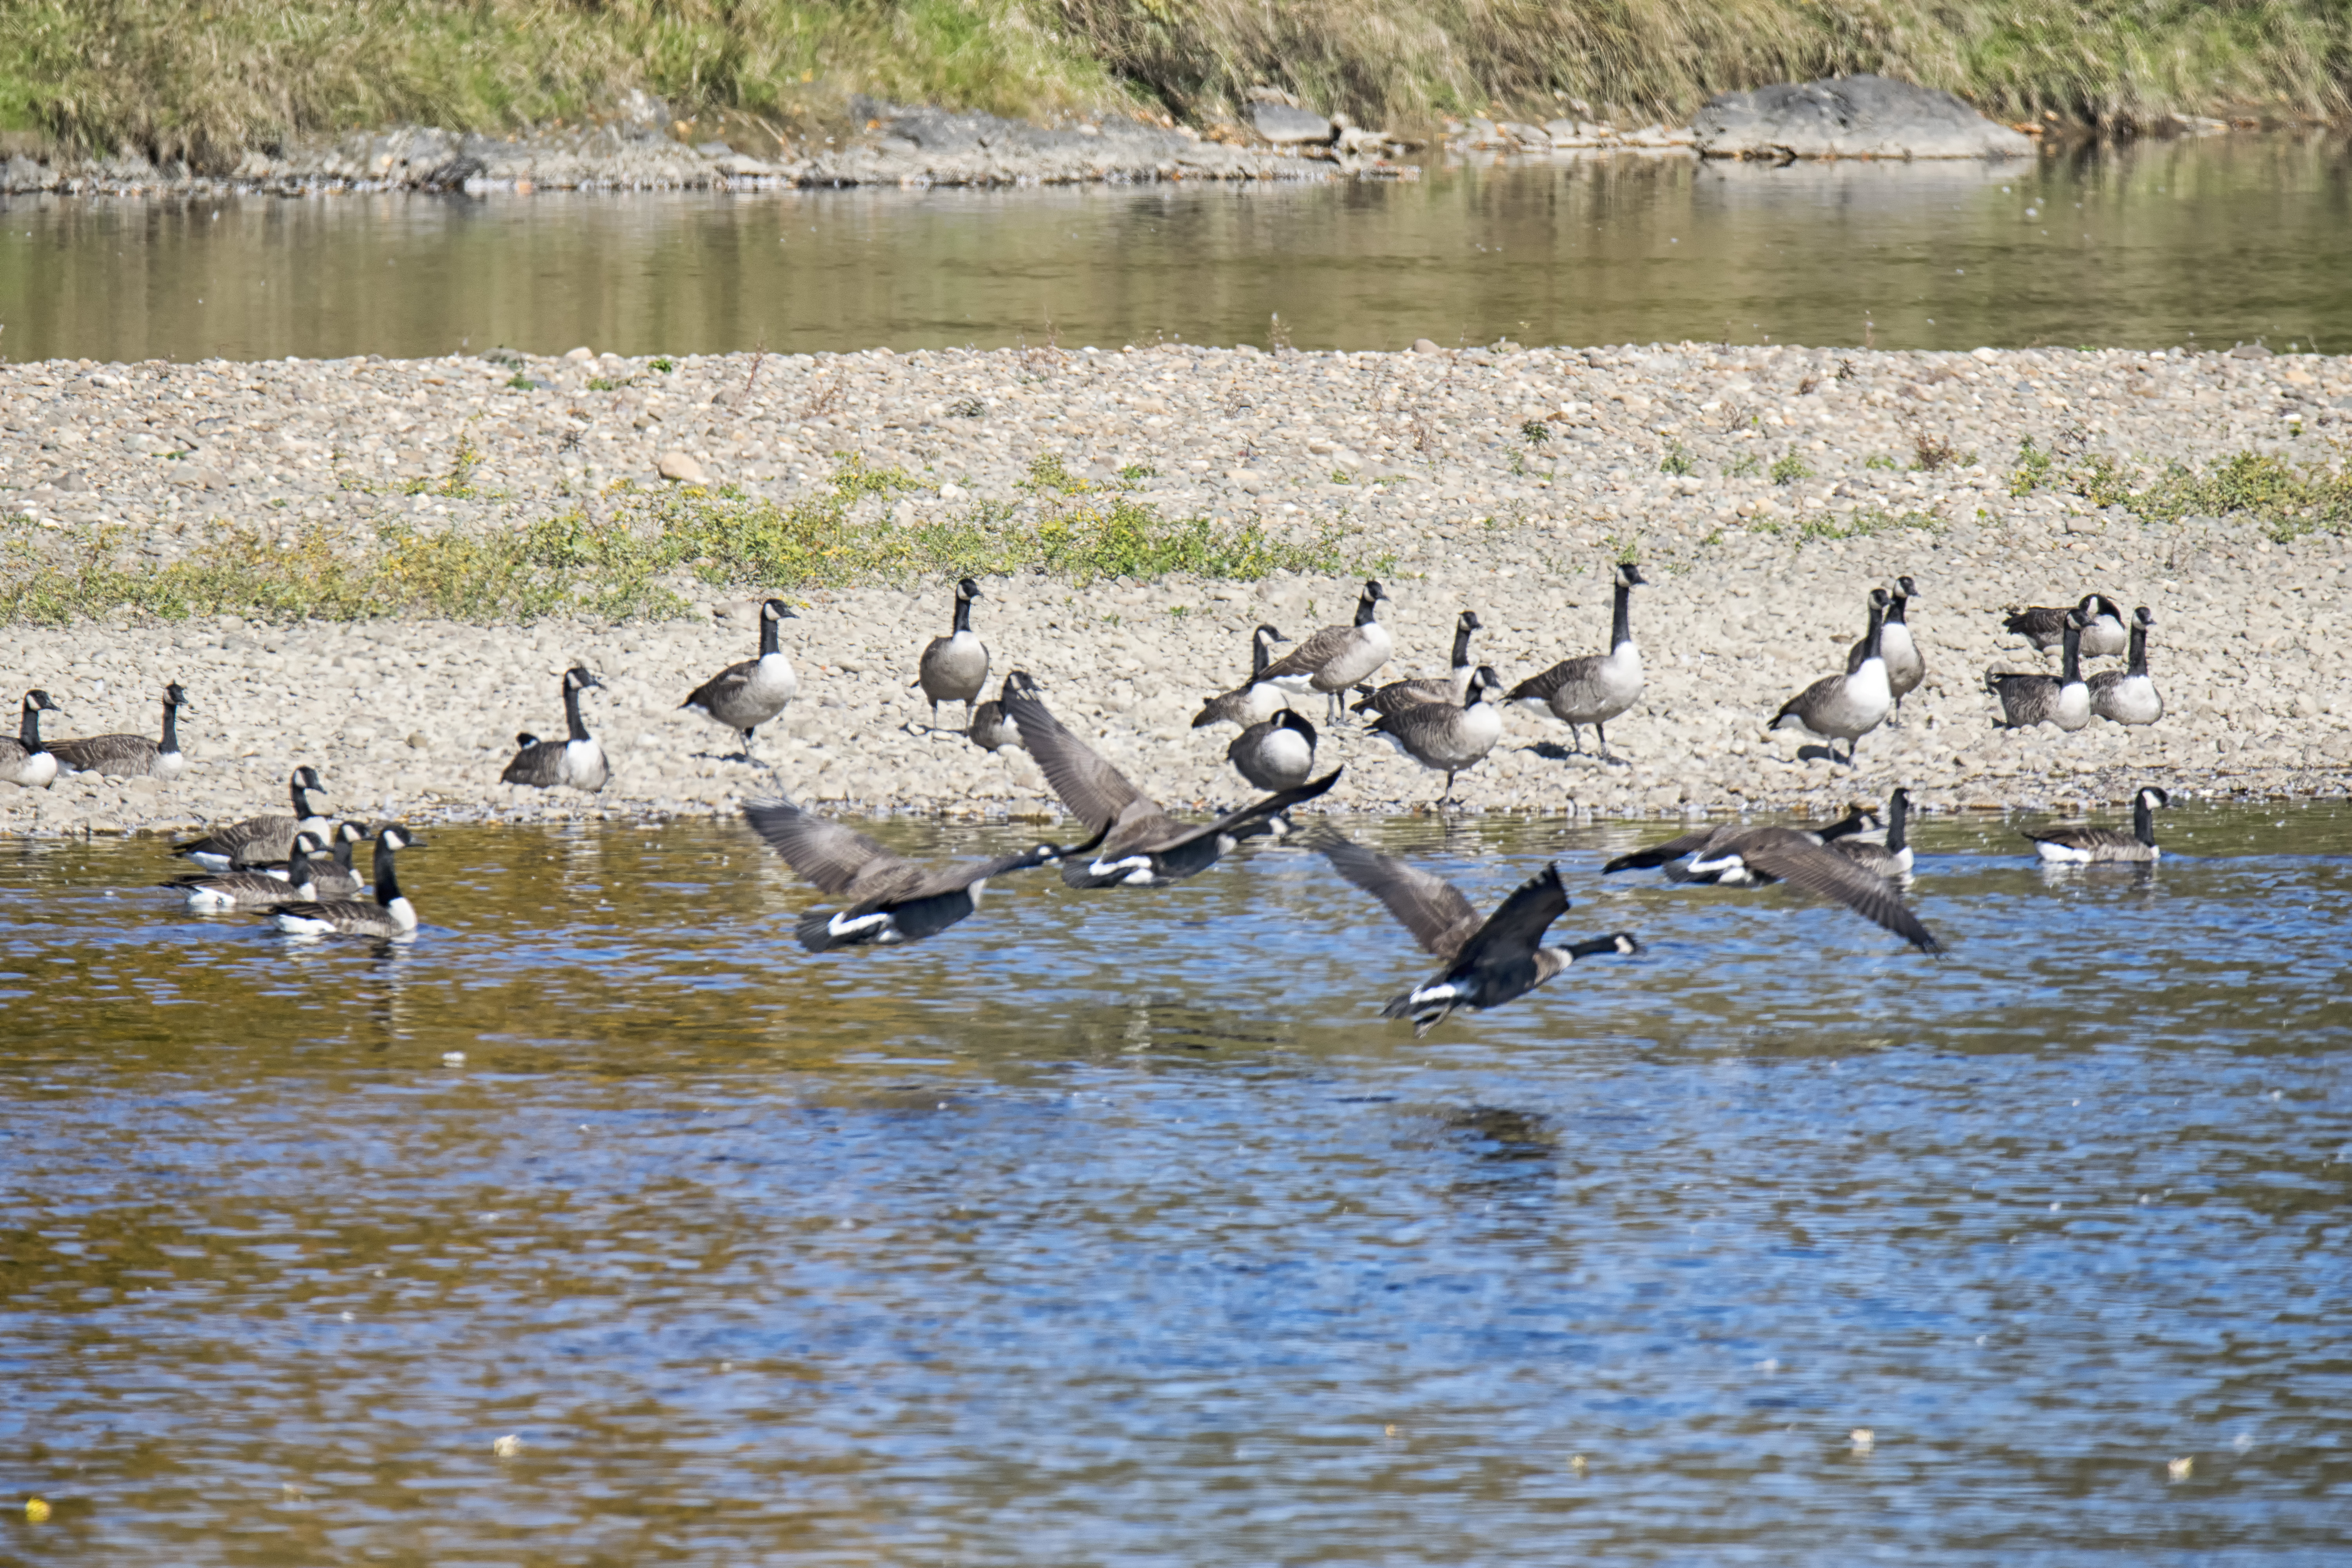
marsh, bird, pond, wildlife, fauna, canada, goose, wetland, vertebrate, quebec, water bird, du, shorebird, sherbrooke, oiseau, bernache, animal migration